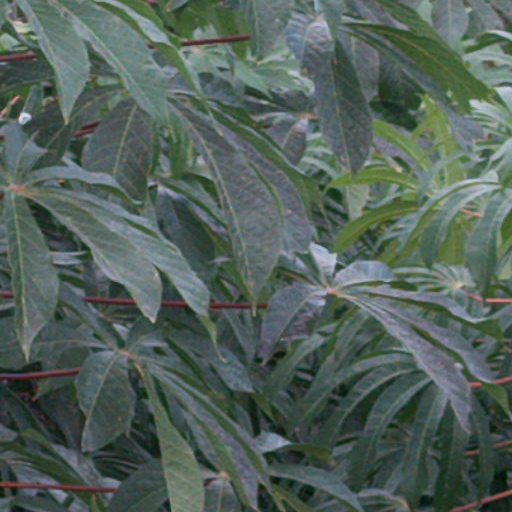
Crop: cassava